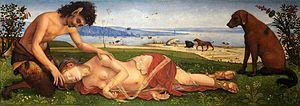
Piero di Cosimo né Pietro di Lorenzo di Chimenti parfois appelé Piero di Lorenzo est un peintre italien de l'école florentine.
La Mort de Procris est un tableau peint par Piero di Cosimo en 1495 et conservé à la National Gallery à Londres.
Céphale et Procris sont un couple d'amants de la mythologie grecque. Ils ont pour fils Arcésios, roi d'Ithaque.